Childhood cancer

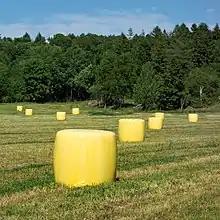
Part of the proceeds from the sale of yellow silage wrappings goes to childhood cancer research, Brastad, Sweden

Currently, there are various organizations whose main focus is fighting childhood cancer. Organizations focused on childhood cancer through cancer research and/or support programs include: Childhood Cancer Canada, Young Lives vs Cancer and the Children's Cancer and Leukaemia Group (in United Kingdom), Child Cancer Foundation (in New Zealand), Children's Cancer Recovery Foundation (in United States), American Childhood Cancer Organization (in United States), Childhood Cancer Support (Australia) and the Hayim Association (in Israel). Alex's Lemonade Stand Foundation allows people across the US to raise money for pediatric cancer research by organizing lemonade stands. The National Pediatric Cancer Foundation focuses on finding less toxic and more effective treatments for pediatric cancers. This foundation works with 24 different hospitals across the US in search of treatments effective in practice. Childhood Cancer International is the largest global pediatric cancer foundation. It focuses on early access to care for childhood cancers, focusing on patient support, and patient advocacy.